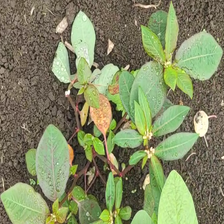
Weed species: Moti_dudhi(Euphorbia_geneculata_L)